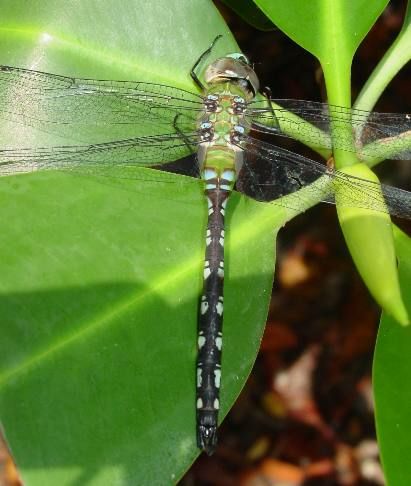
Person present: No